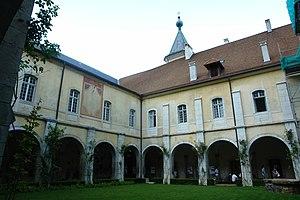
Cloître de l'Abbaye de Hautecombe, Savoie, France.
L'abbaye royale d'Hautecombe est une abbaye en activité située dans la commune de Saint-Pierre-de-Curtille sur la rive occidentale du lac du Bourget, en Savoie. Elle a été fondée en 1125 par Amédée de Lausanne, avec l'aide du comte Amédée III de Savoie et l'appui de Bernard de Clairvaux, et construite durant le XIIᵉ siècle par des moines cisterciens. Elle est particulièrement connue pour être la nécropole de la Maison de Savoie puis de quelques-uns des rois et reines d'Italie.